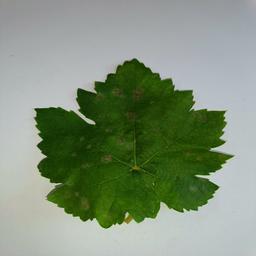
Label: Powdery Mildew